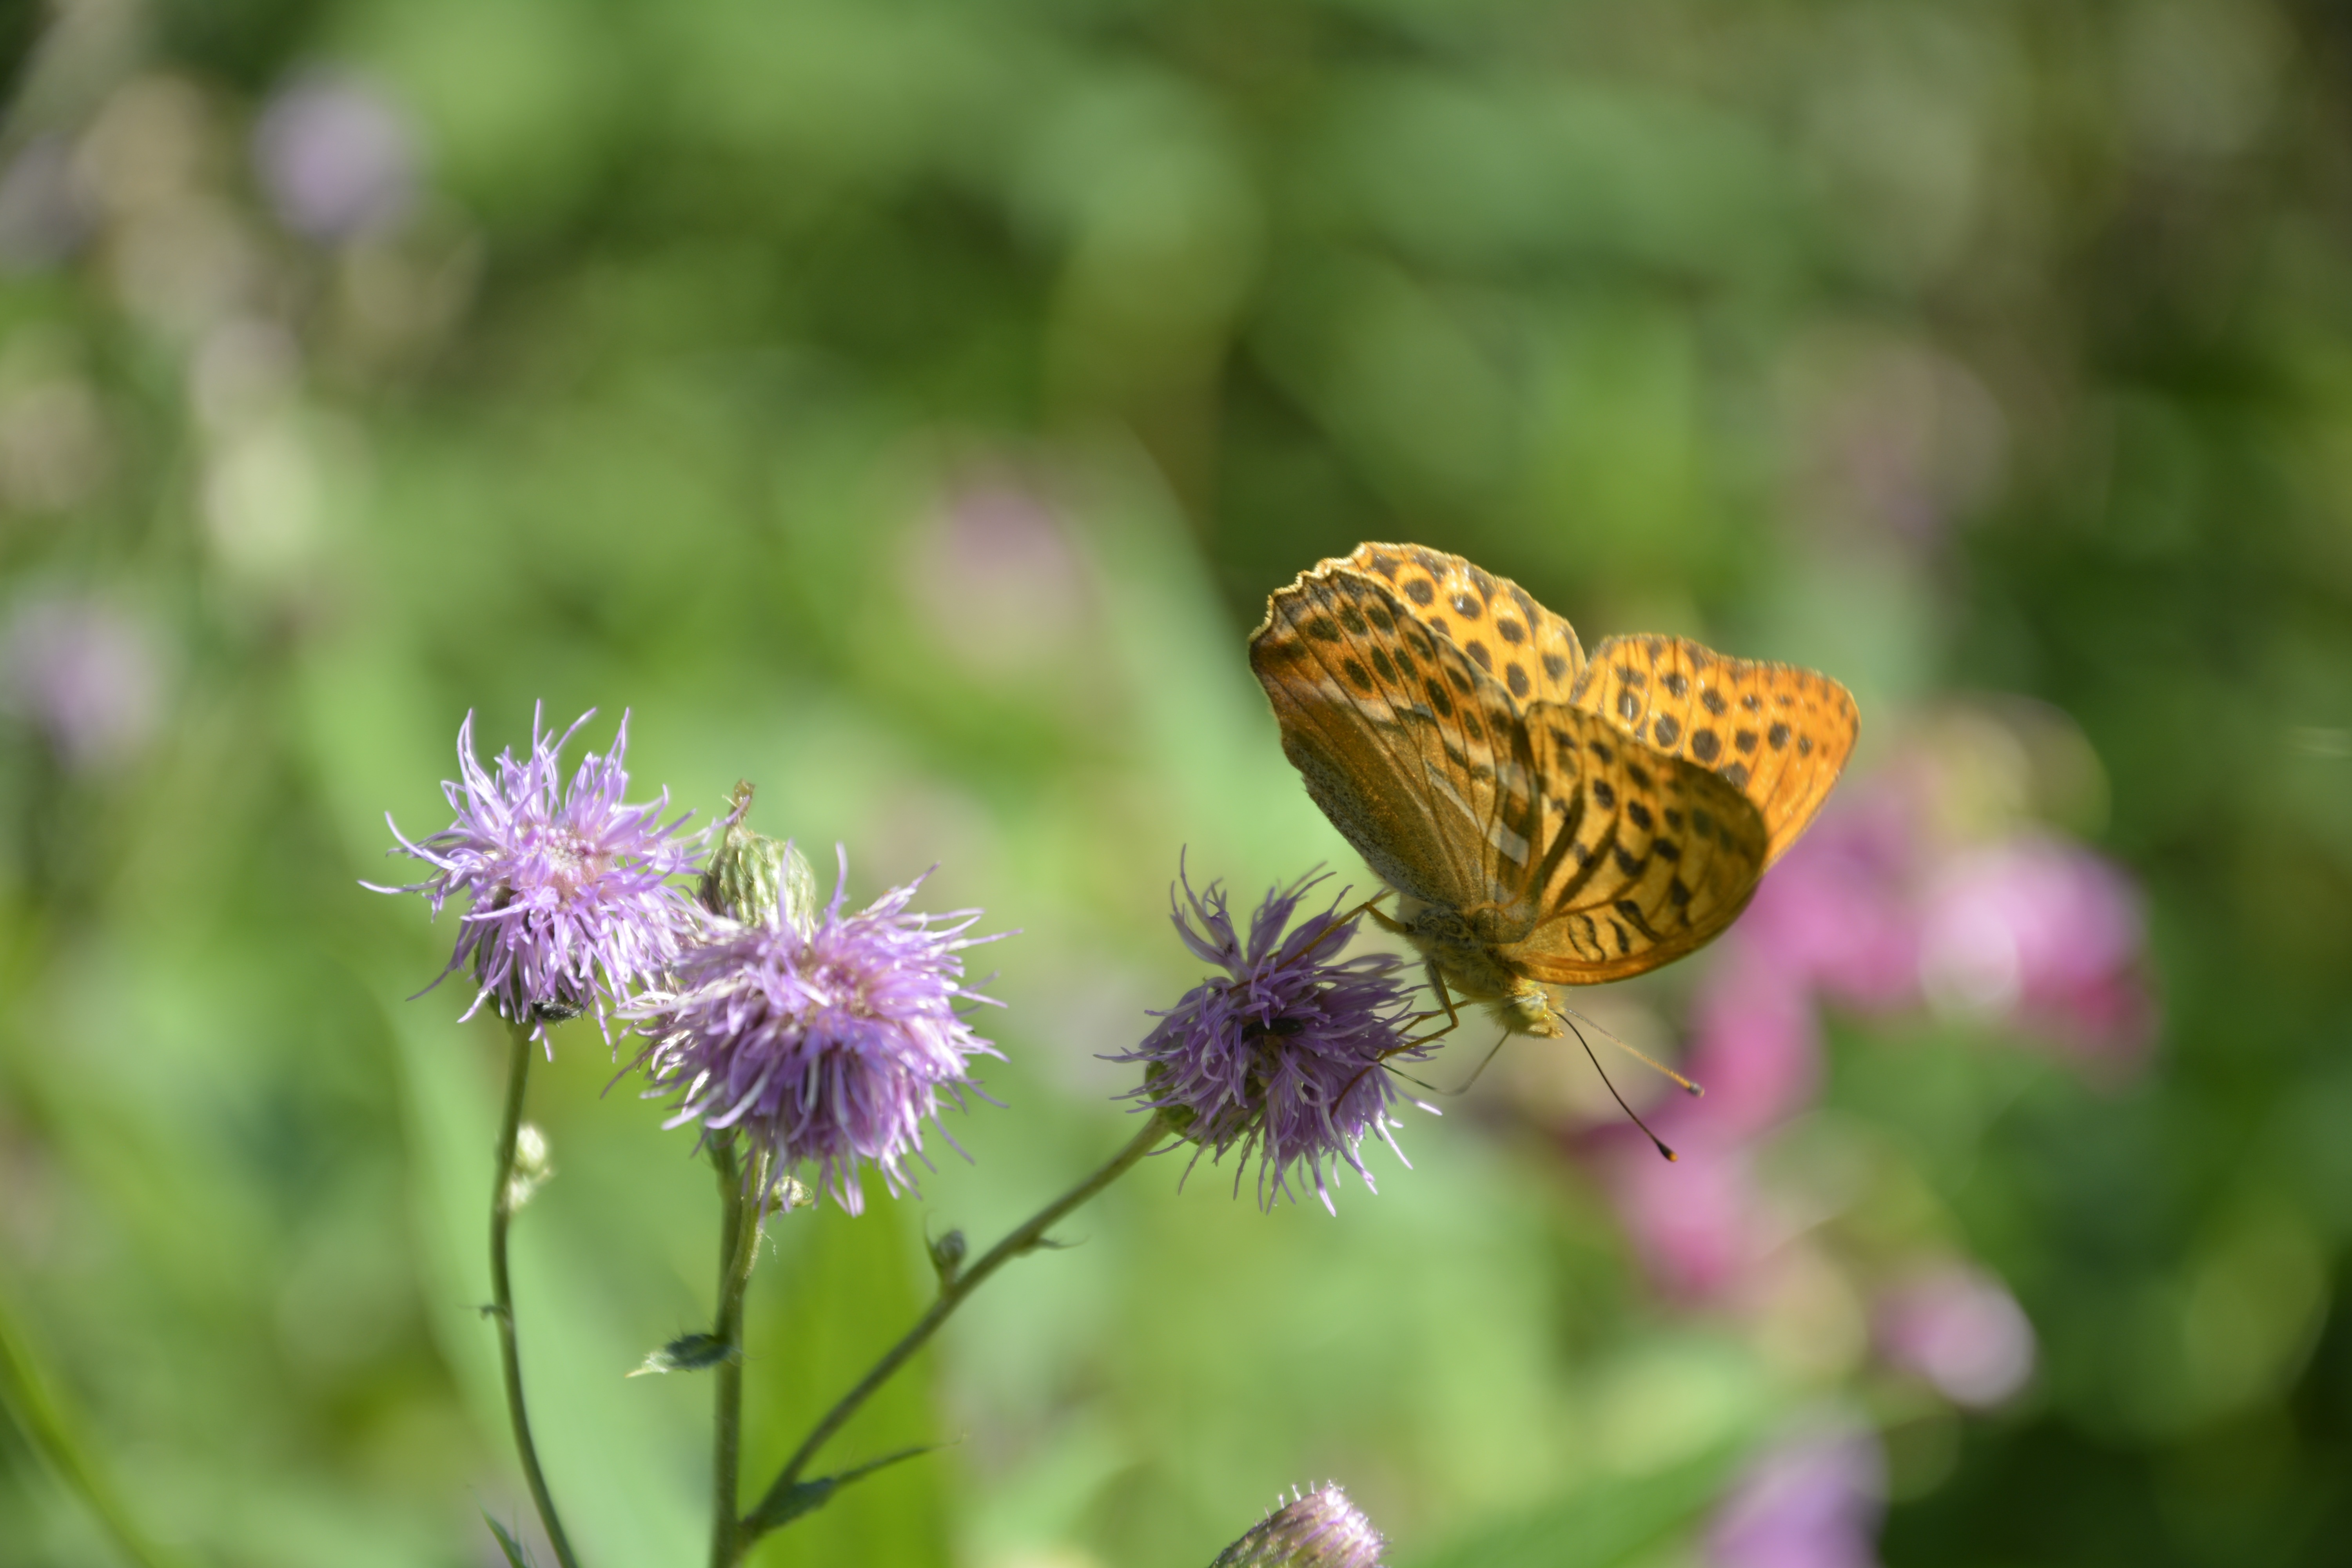
nature, blossom, plant, meadow, prairie, flower, bloom, summer, spring, insect, botany, butterfly, flora, fauna, invertebrate, wildflower, close up, nectar, macro photography, flowering plant, daisy family, pollinator, moths and butterflies, lycaenid